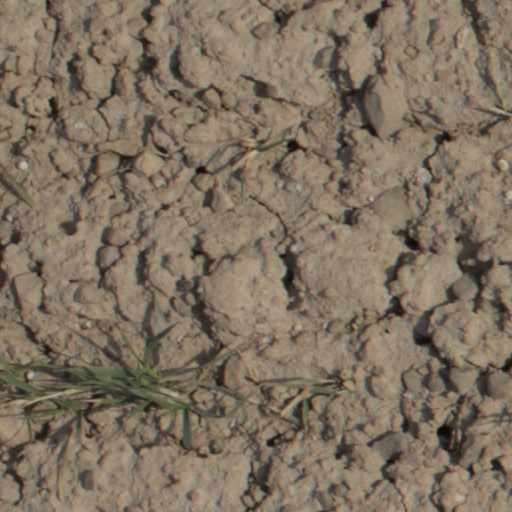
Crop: wheat